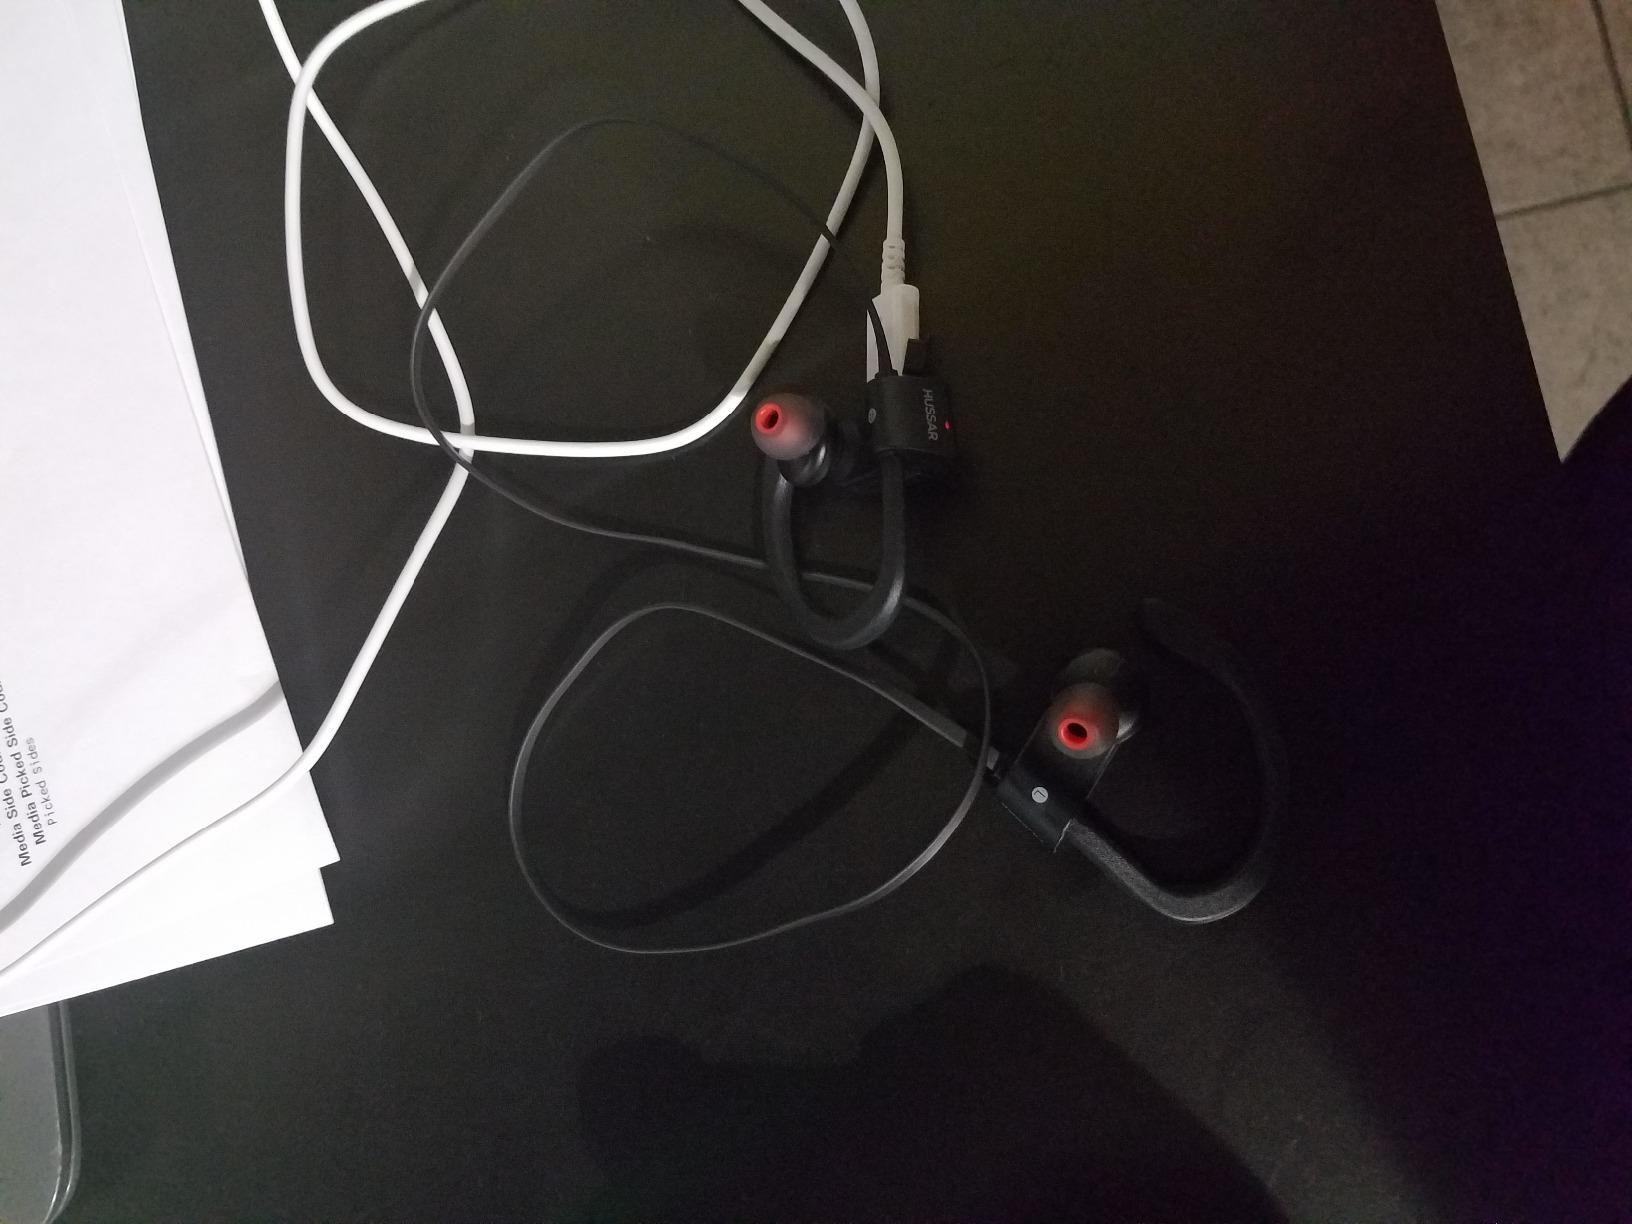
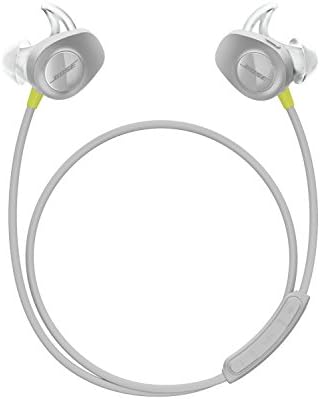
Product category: headphones
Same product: no